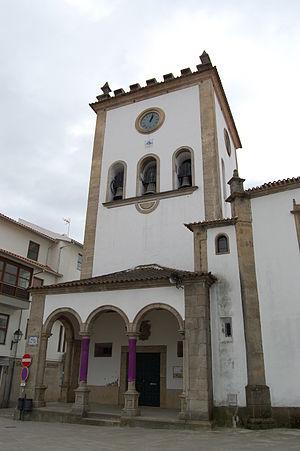
L’ancienne cathédrale du Saint-Nom-de-Jésus est un édifice religieux catholique, sis au cœur de la ville de Bragance, au Portugal. Construite au XVIe siècle pour un couvent de Clarisses, mais peu après église du collège des Jésuites, l’église est érigée en cathédrale en 1764 lorsque le diocèse de Bragance fut créé.